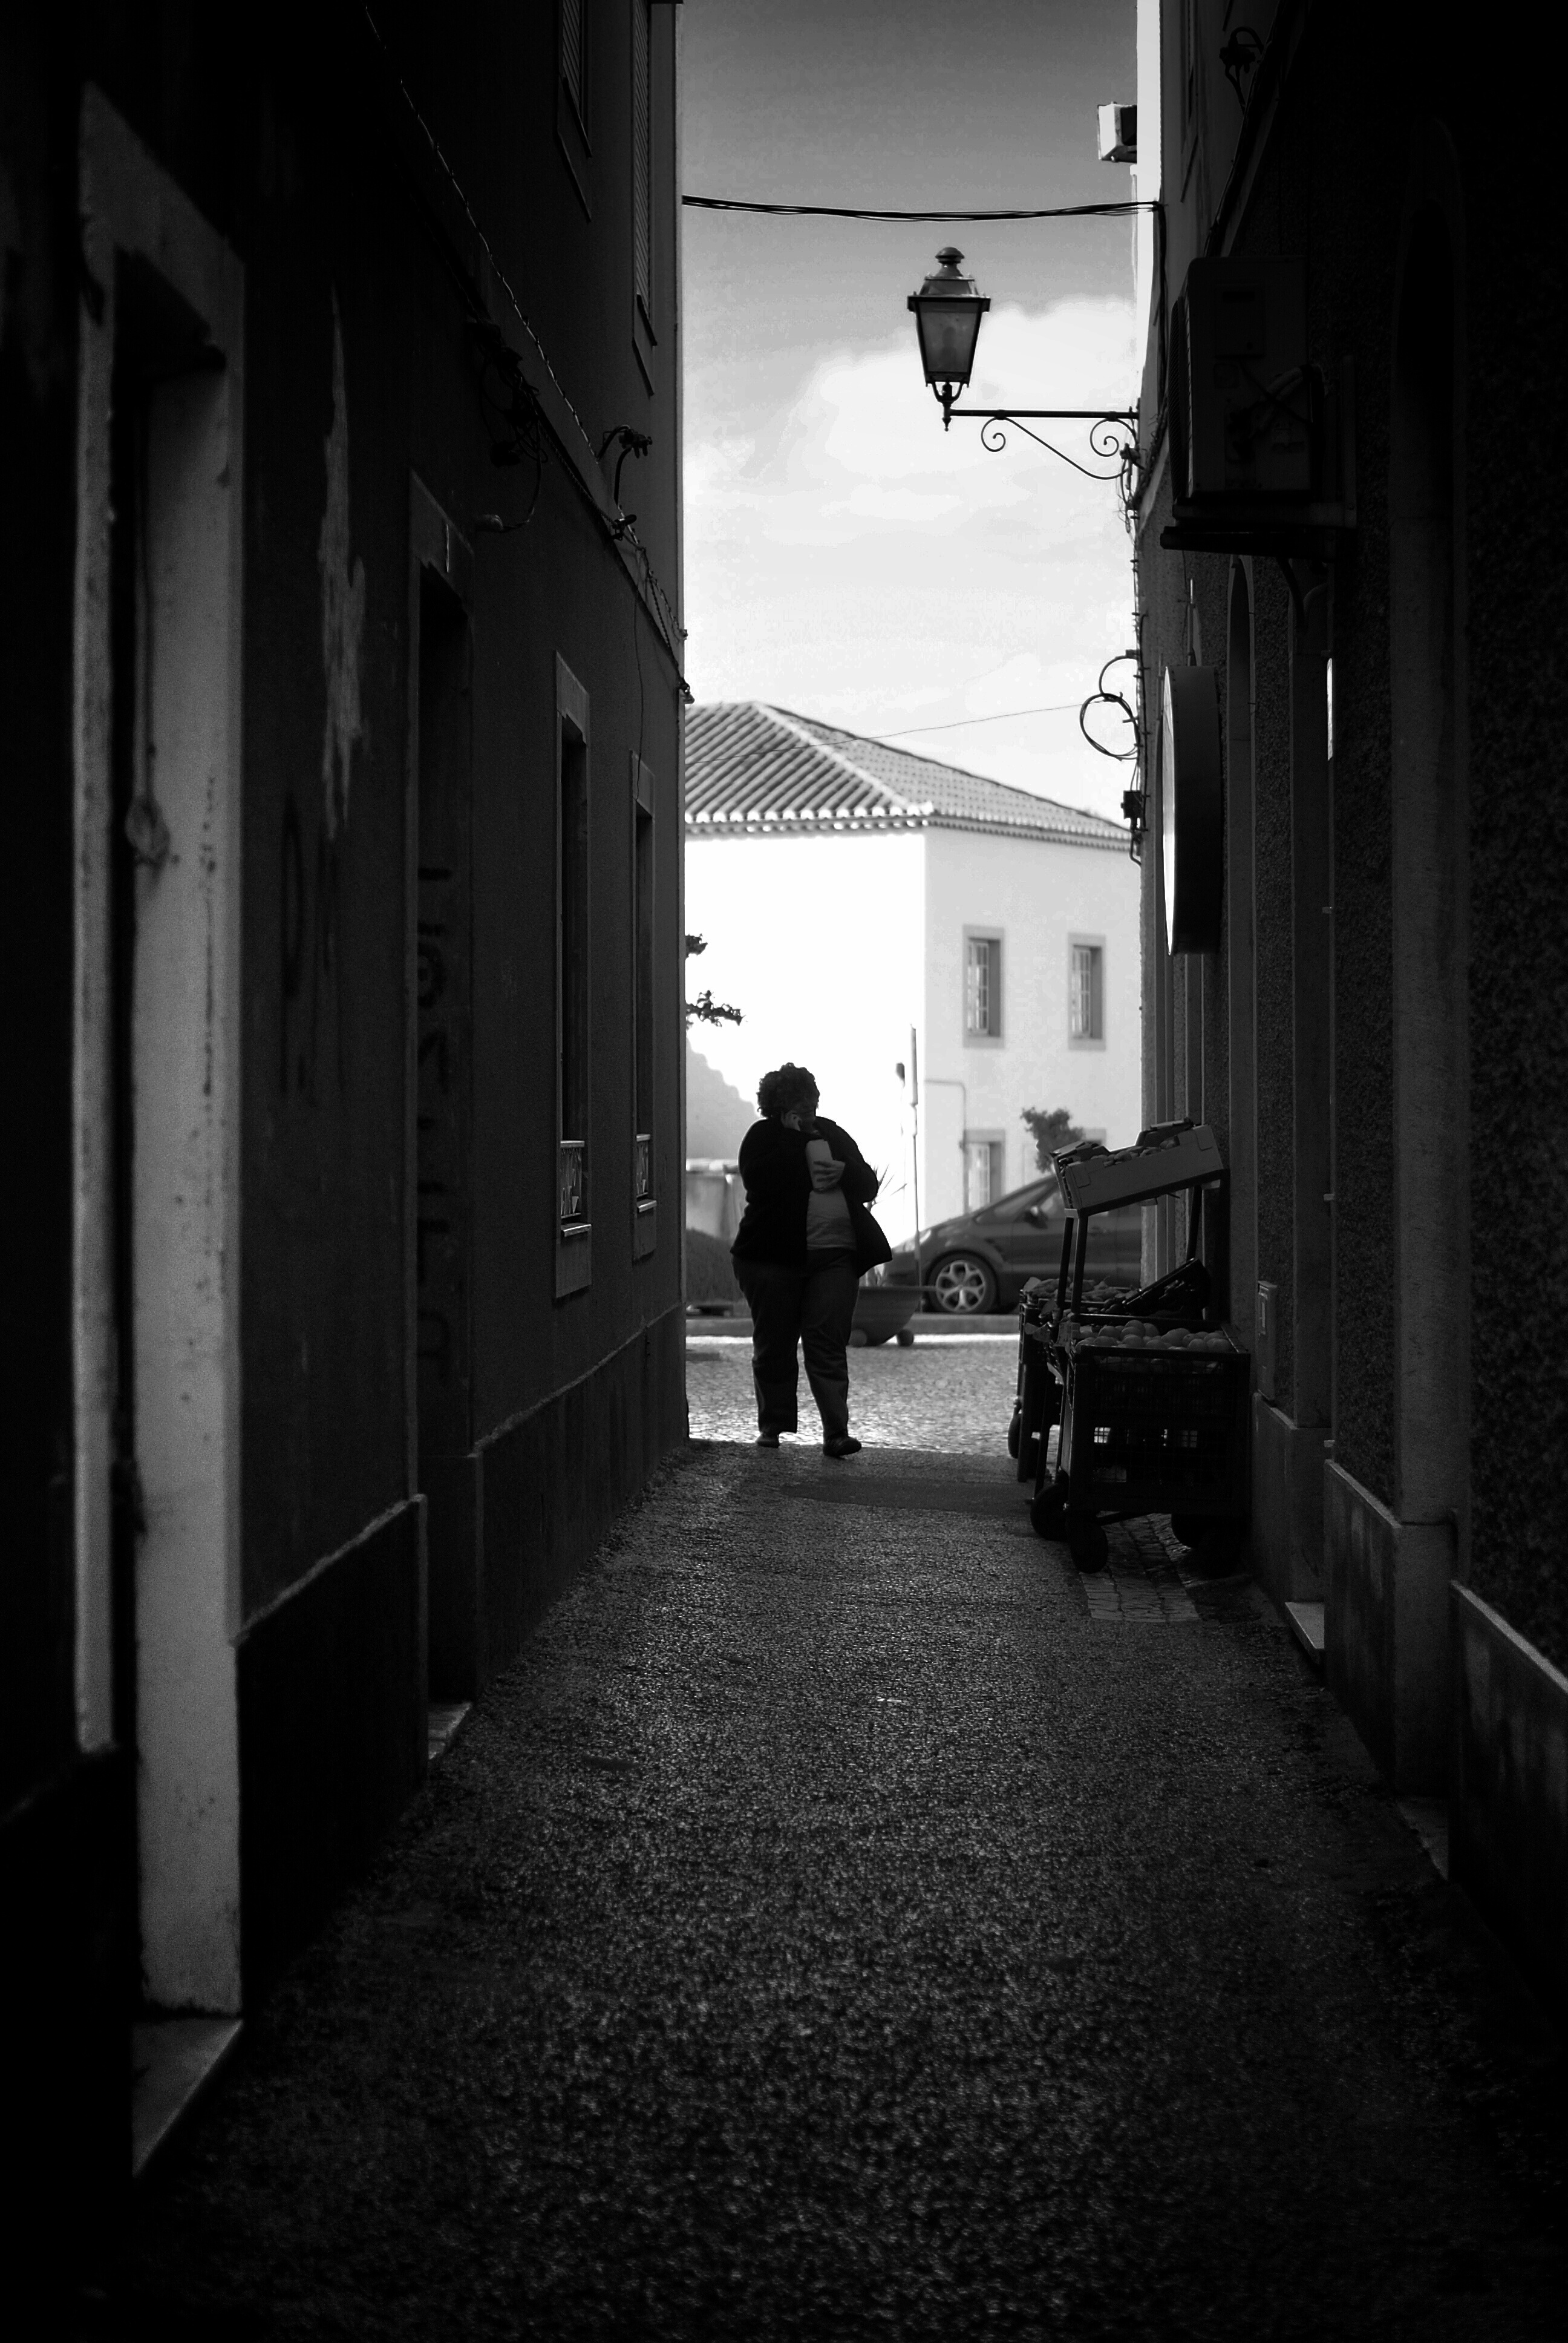
silhouette, light, black and white, people, road, white, street, night, photography, alley, urban, social, lens, shadow, darkness, black, monochrome, lighting, streetphotography, bw, blackandwhite, blackwhite, streets, 50mm, moments, infrastructure, public, photograph, snapshot, prime, sony, pretoebranco, rua, streetphoto, branco, silhouettes, shape, moment, unposed, souls, pretobranco, preto, sp, dslra200, pb, inpublic, fotografiaderua, streetmoments, lavinha, sal50f18, monochrome photography, film noir